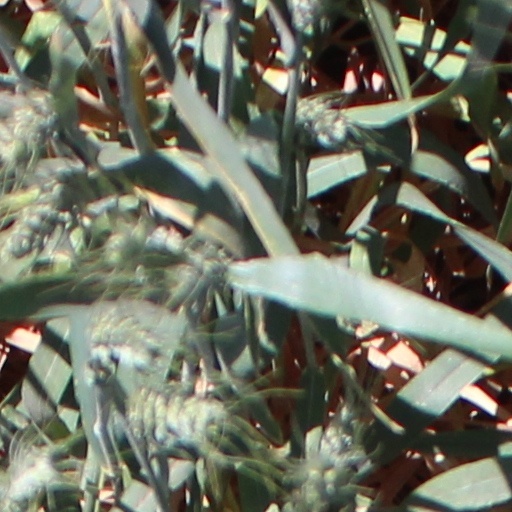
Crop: wheat